Answer in natural language. How many Paintings are visible in the scene? Choose between the following options: 3, 5, 6, 4 or 2
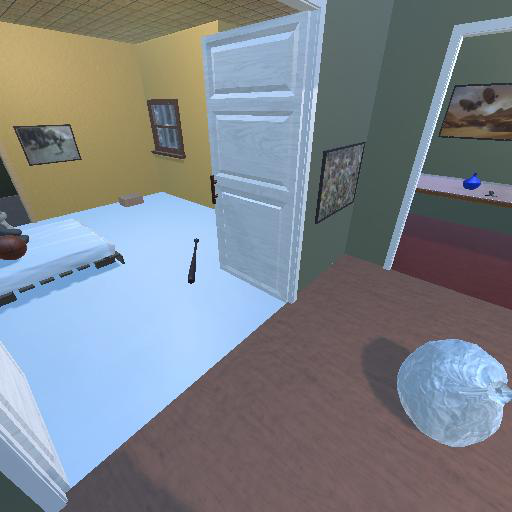
<answer>3</answer>